Nottingham Corporation Gas Department

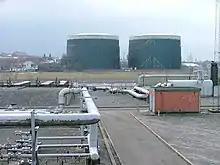
Basford Gas Works.

The first works was erected at Butchers Close beside the Nottingham Canal. The plant was probably designed by Thomas Livesey. On 14 April 1819, streets in the city were lit by gas for the first time. Ten gas lamps only were lit, one at the top of Hollowstone, one at the top of Drury Hill, five in Bridlesmith Gate and three in front of the Exchange. Crowds flocked "to witness the miracle of a flame burning without a wick but these crowds were terrified lest the pipes conveying the gas to the burners should explode and blow them up".